Aston Cantlow Parochial Church Council v Wallbank

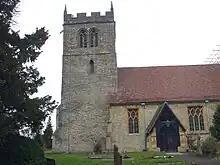
Medieval-built church where this liability applied in Aston Cantlow. Its historic rectorship was acquired by a monastery, abbey or college of Oxford or Cambridge leaving a "discharged vicarage"

In the vast majority of ecclesiastical parishes (into which all of England and Wales is split) chancel repair liability is not applicable. However, in 2003, in a particularly lightly populated glebe, Andrew and Gail Wallbank received a demand for almost £100,000 to fund repairs of their parish's medieval church at Aston Cantlow in Warwickshire.